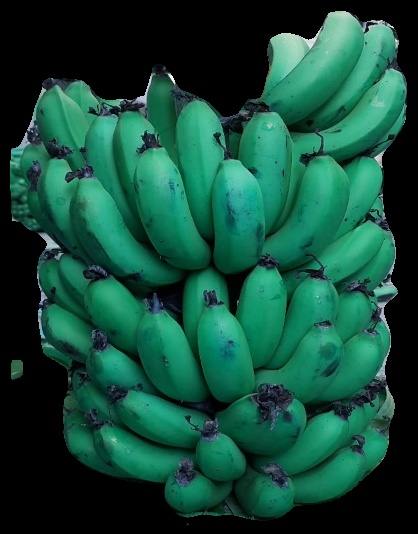
Variety: pachbale
Grade: grade2